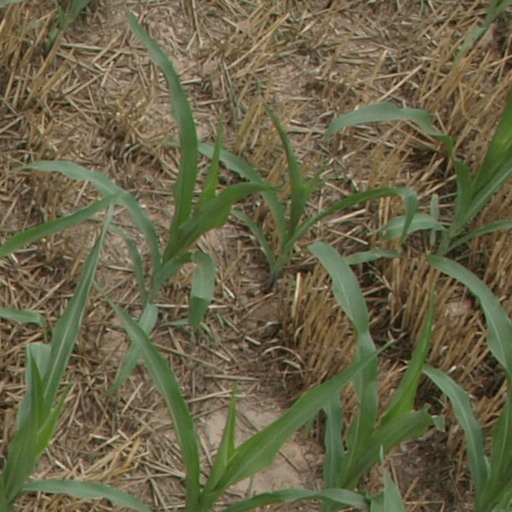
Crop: maize; corn